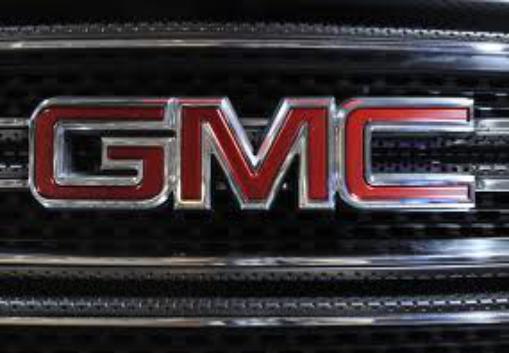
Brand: GMC
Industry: Transportation